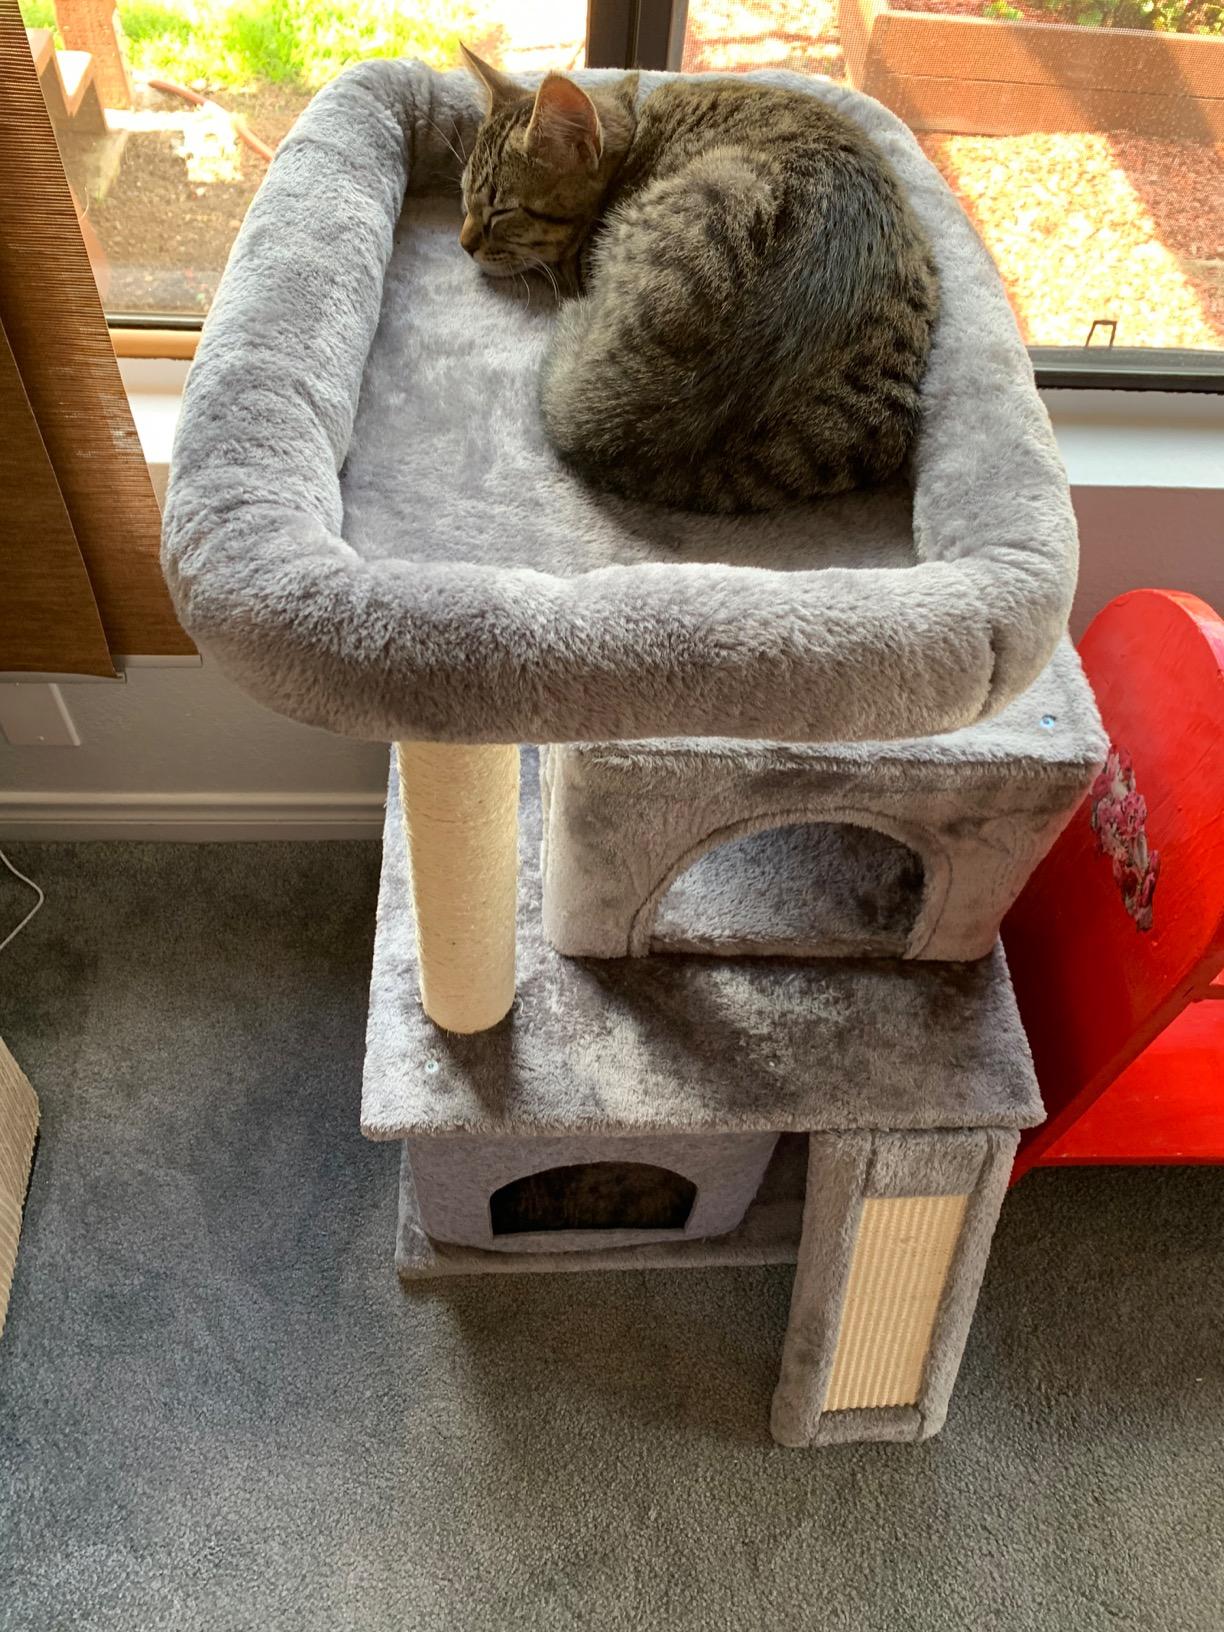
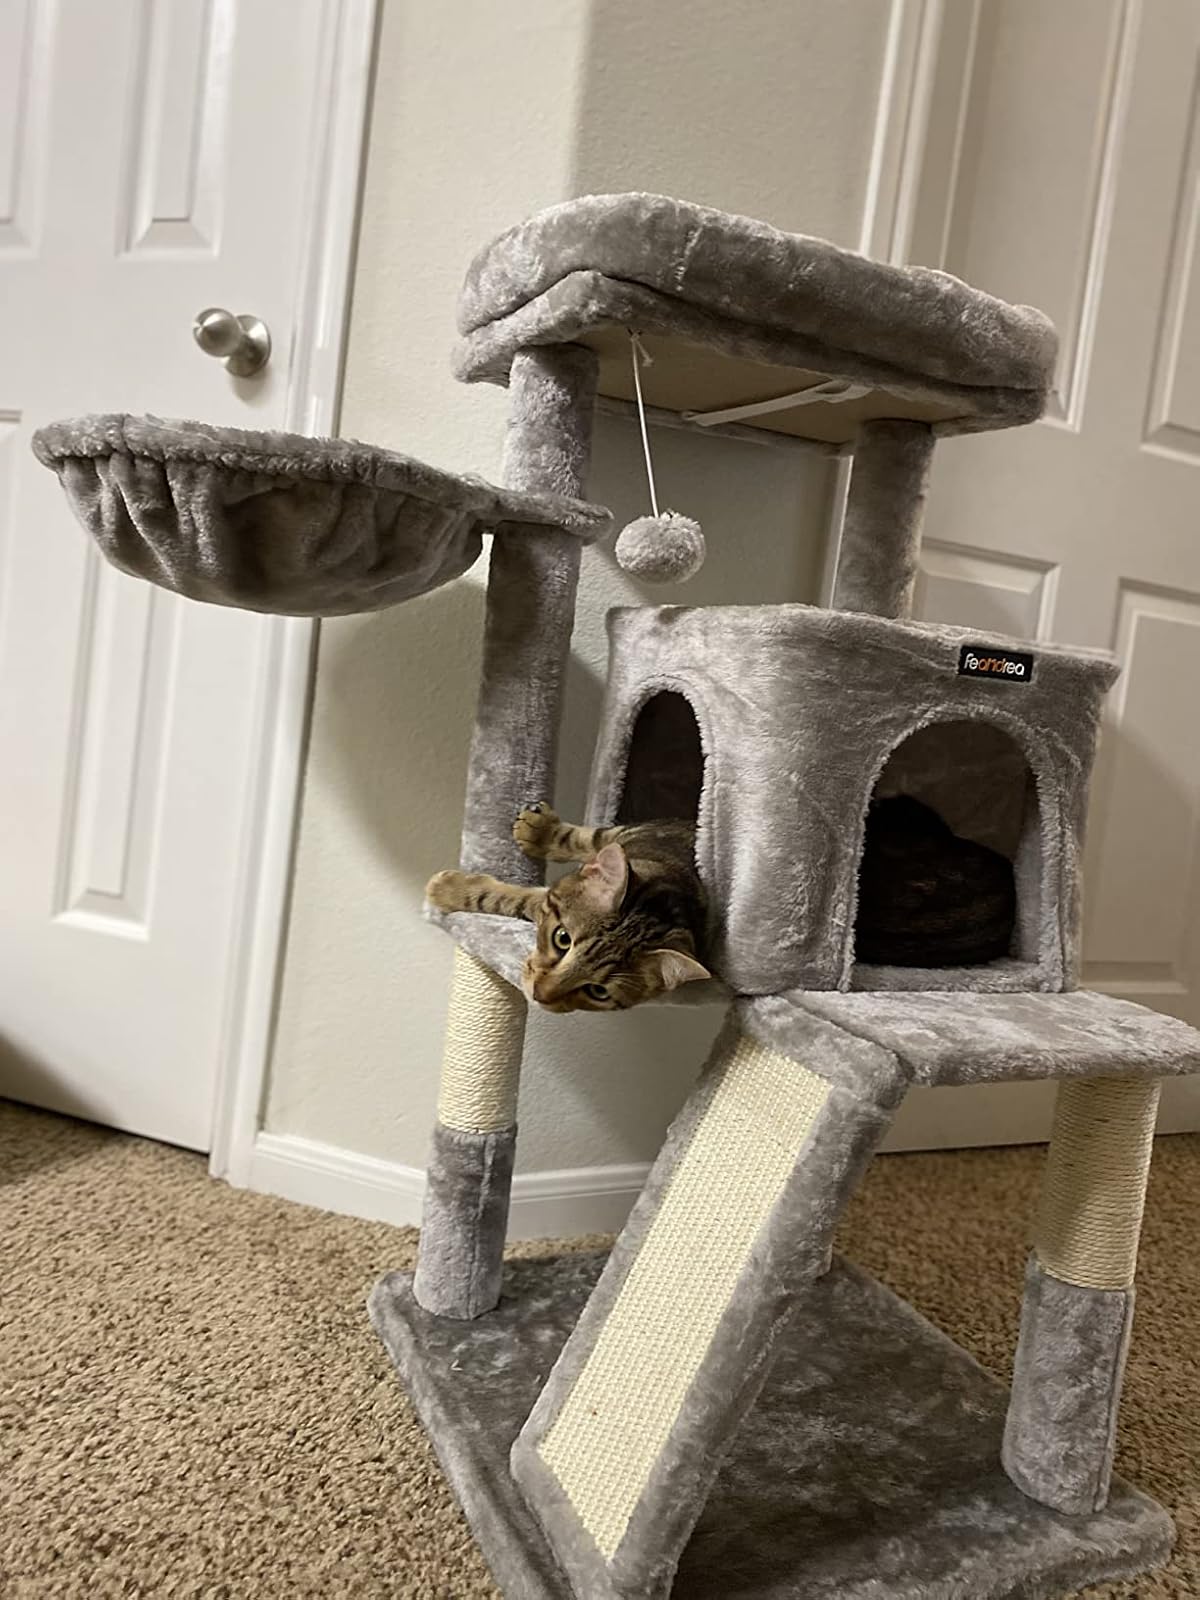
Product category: items_cat tree
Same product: no